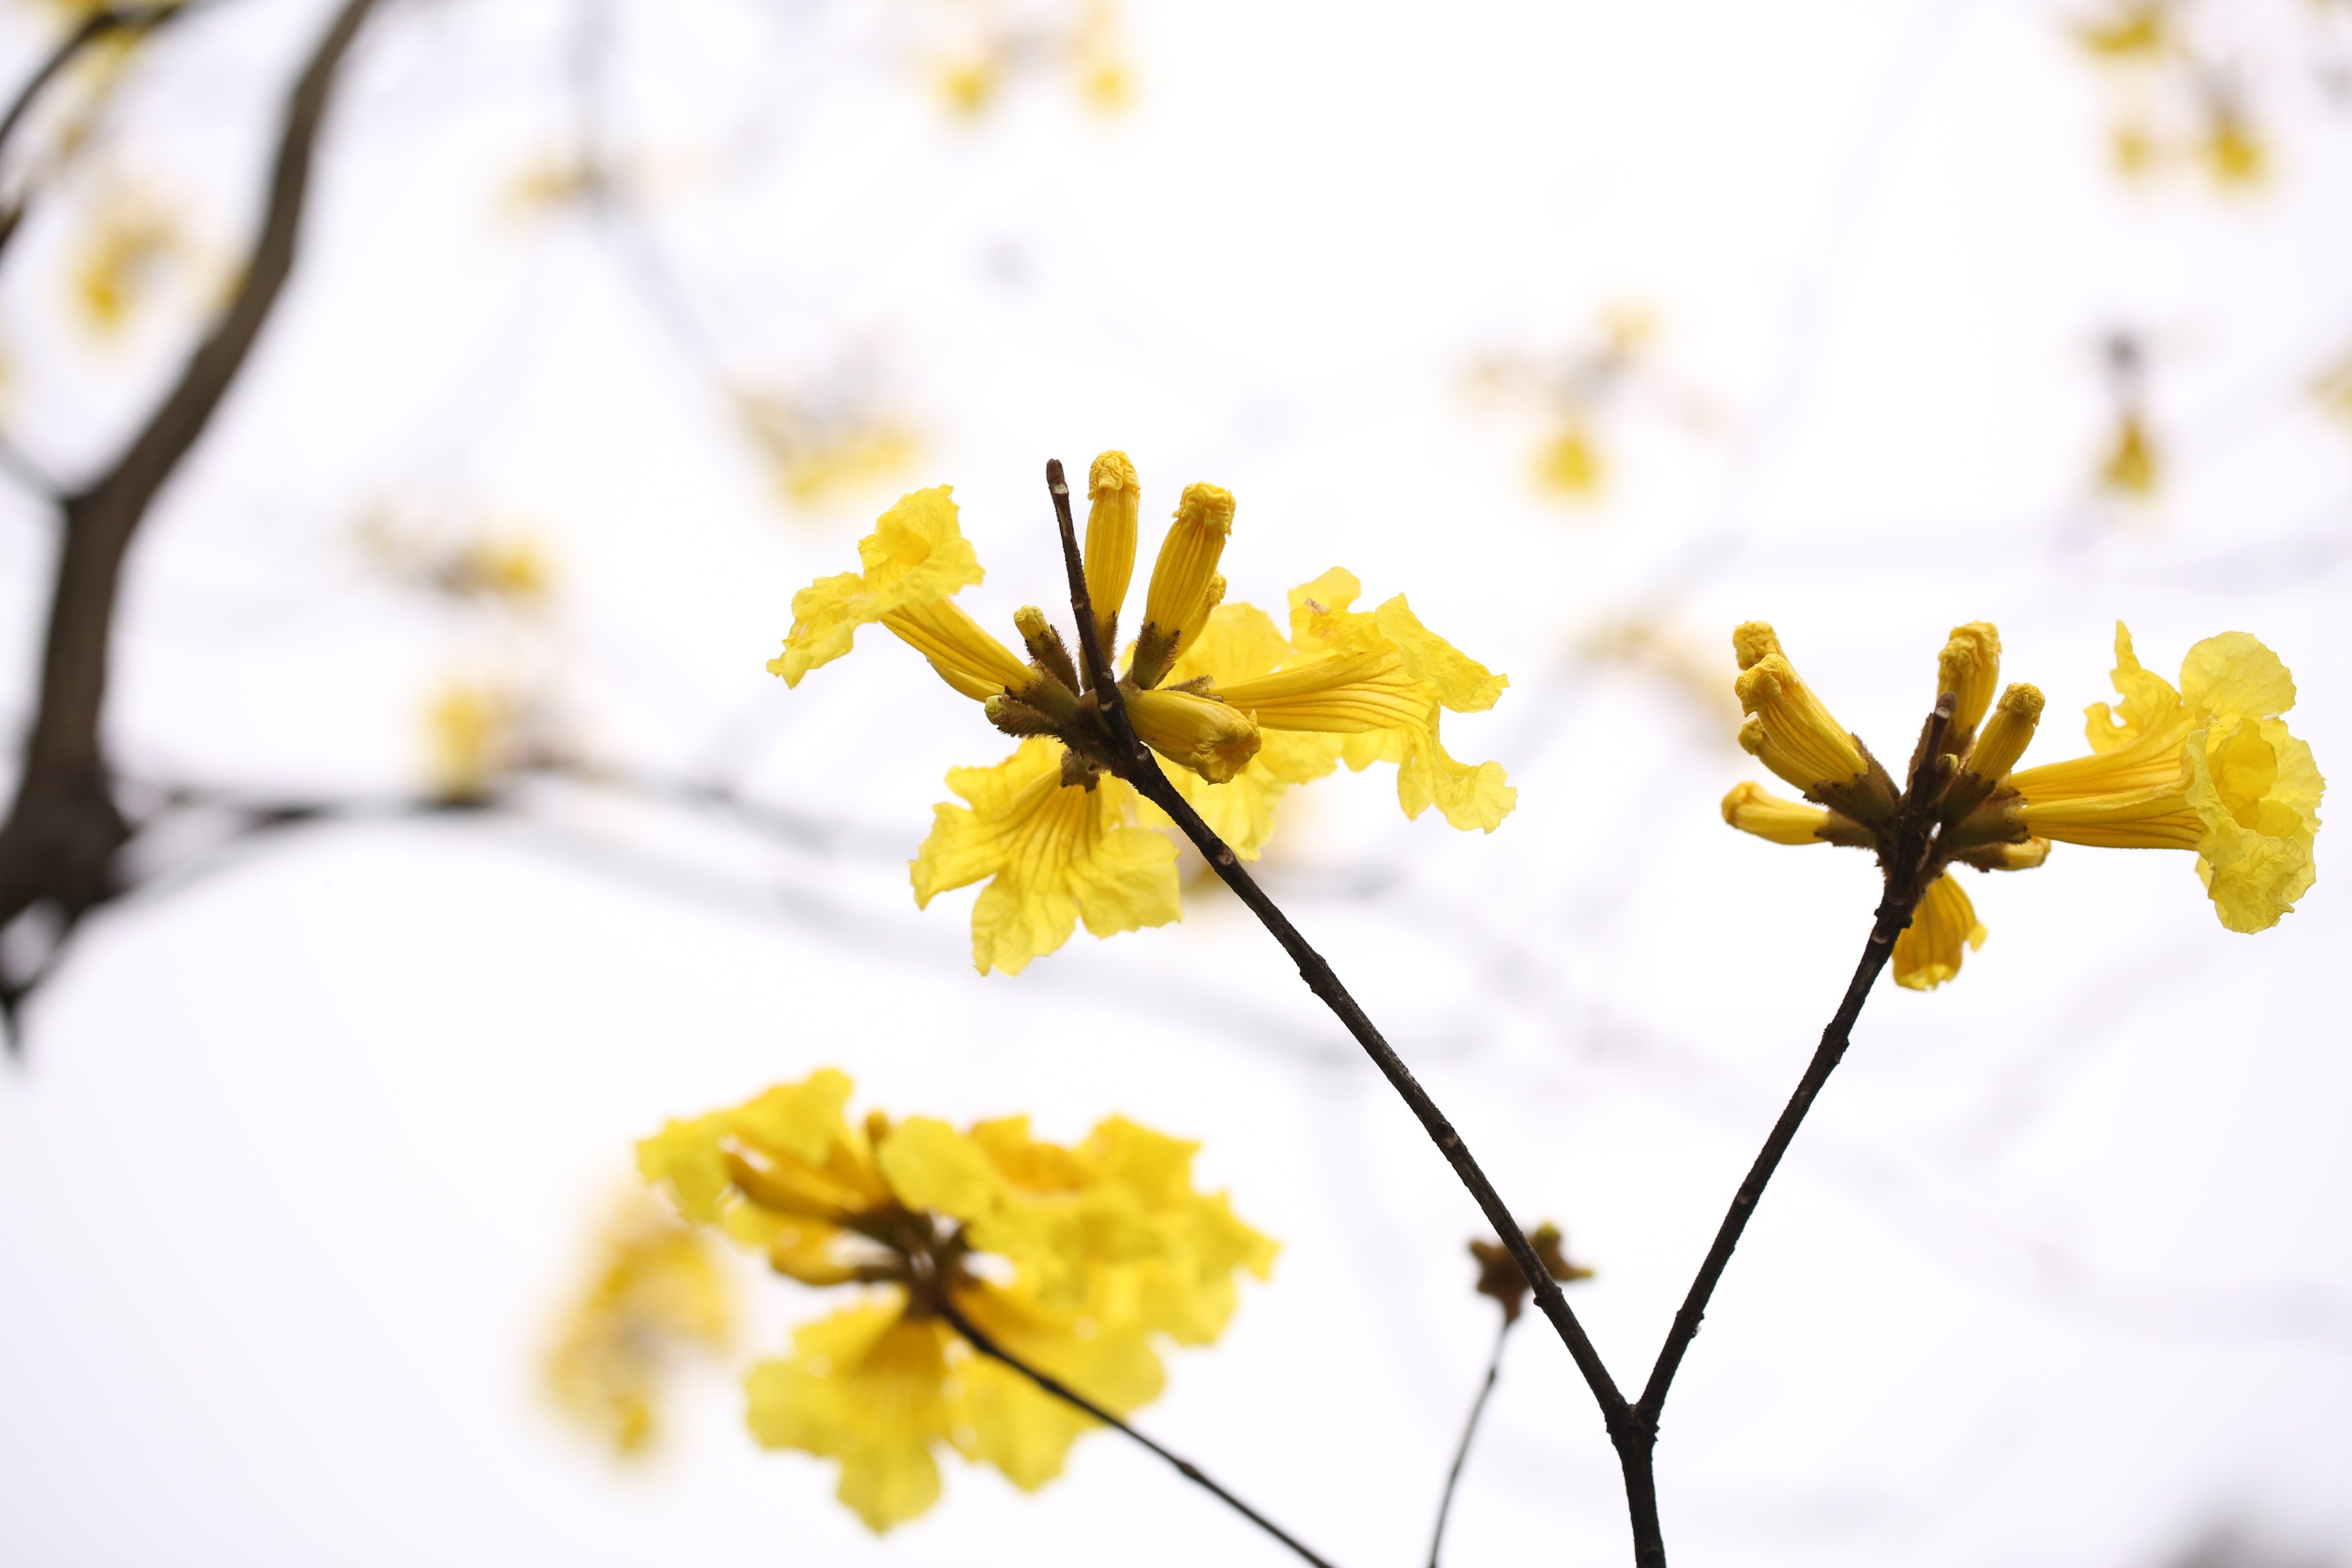
tree, nature, outdoor, branch, blossom, plant, sunlight, leaf, flower, spring, produce, color, grow, autumn, yellow, flora, season, life, close up, bee, macro photography, flowering plant, woody plant, land plant